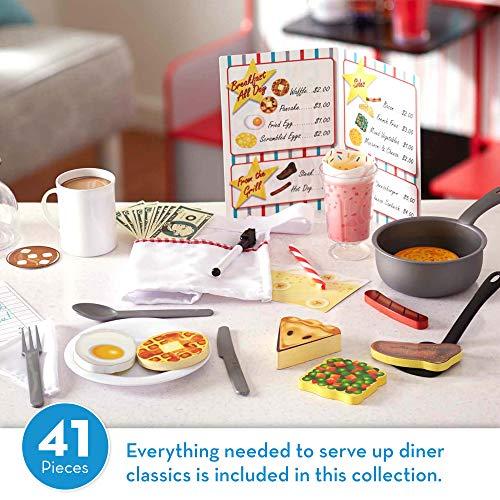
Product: Melissa & Doug Star Diner Restaurant Play Set (Best for 3, 4, 5 Year Olds and Up) & Food Groups - Wooden Play Food, The Original (Best for 3, 4, 5, and 6 Year Olds)
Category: Toys & Games | Dress Up & Pretend Play | Pretend Play | Kitchen Toys | Play Food
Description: DURABLE PLAY FOOD AND ACCESSORIES: The Melissa and Doug Star Diner Play Set comes with 41 high-quality, realistic kitchen and cooking play pieces that will inspire children to order, cook, and serve diner favorites.
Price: $40.78
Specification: ShippingInformation:Viewshippingratesandpolicies|ASIN:B081S33TZT|Manufacturerrecommendedage:3monthsandup